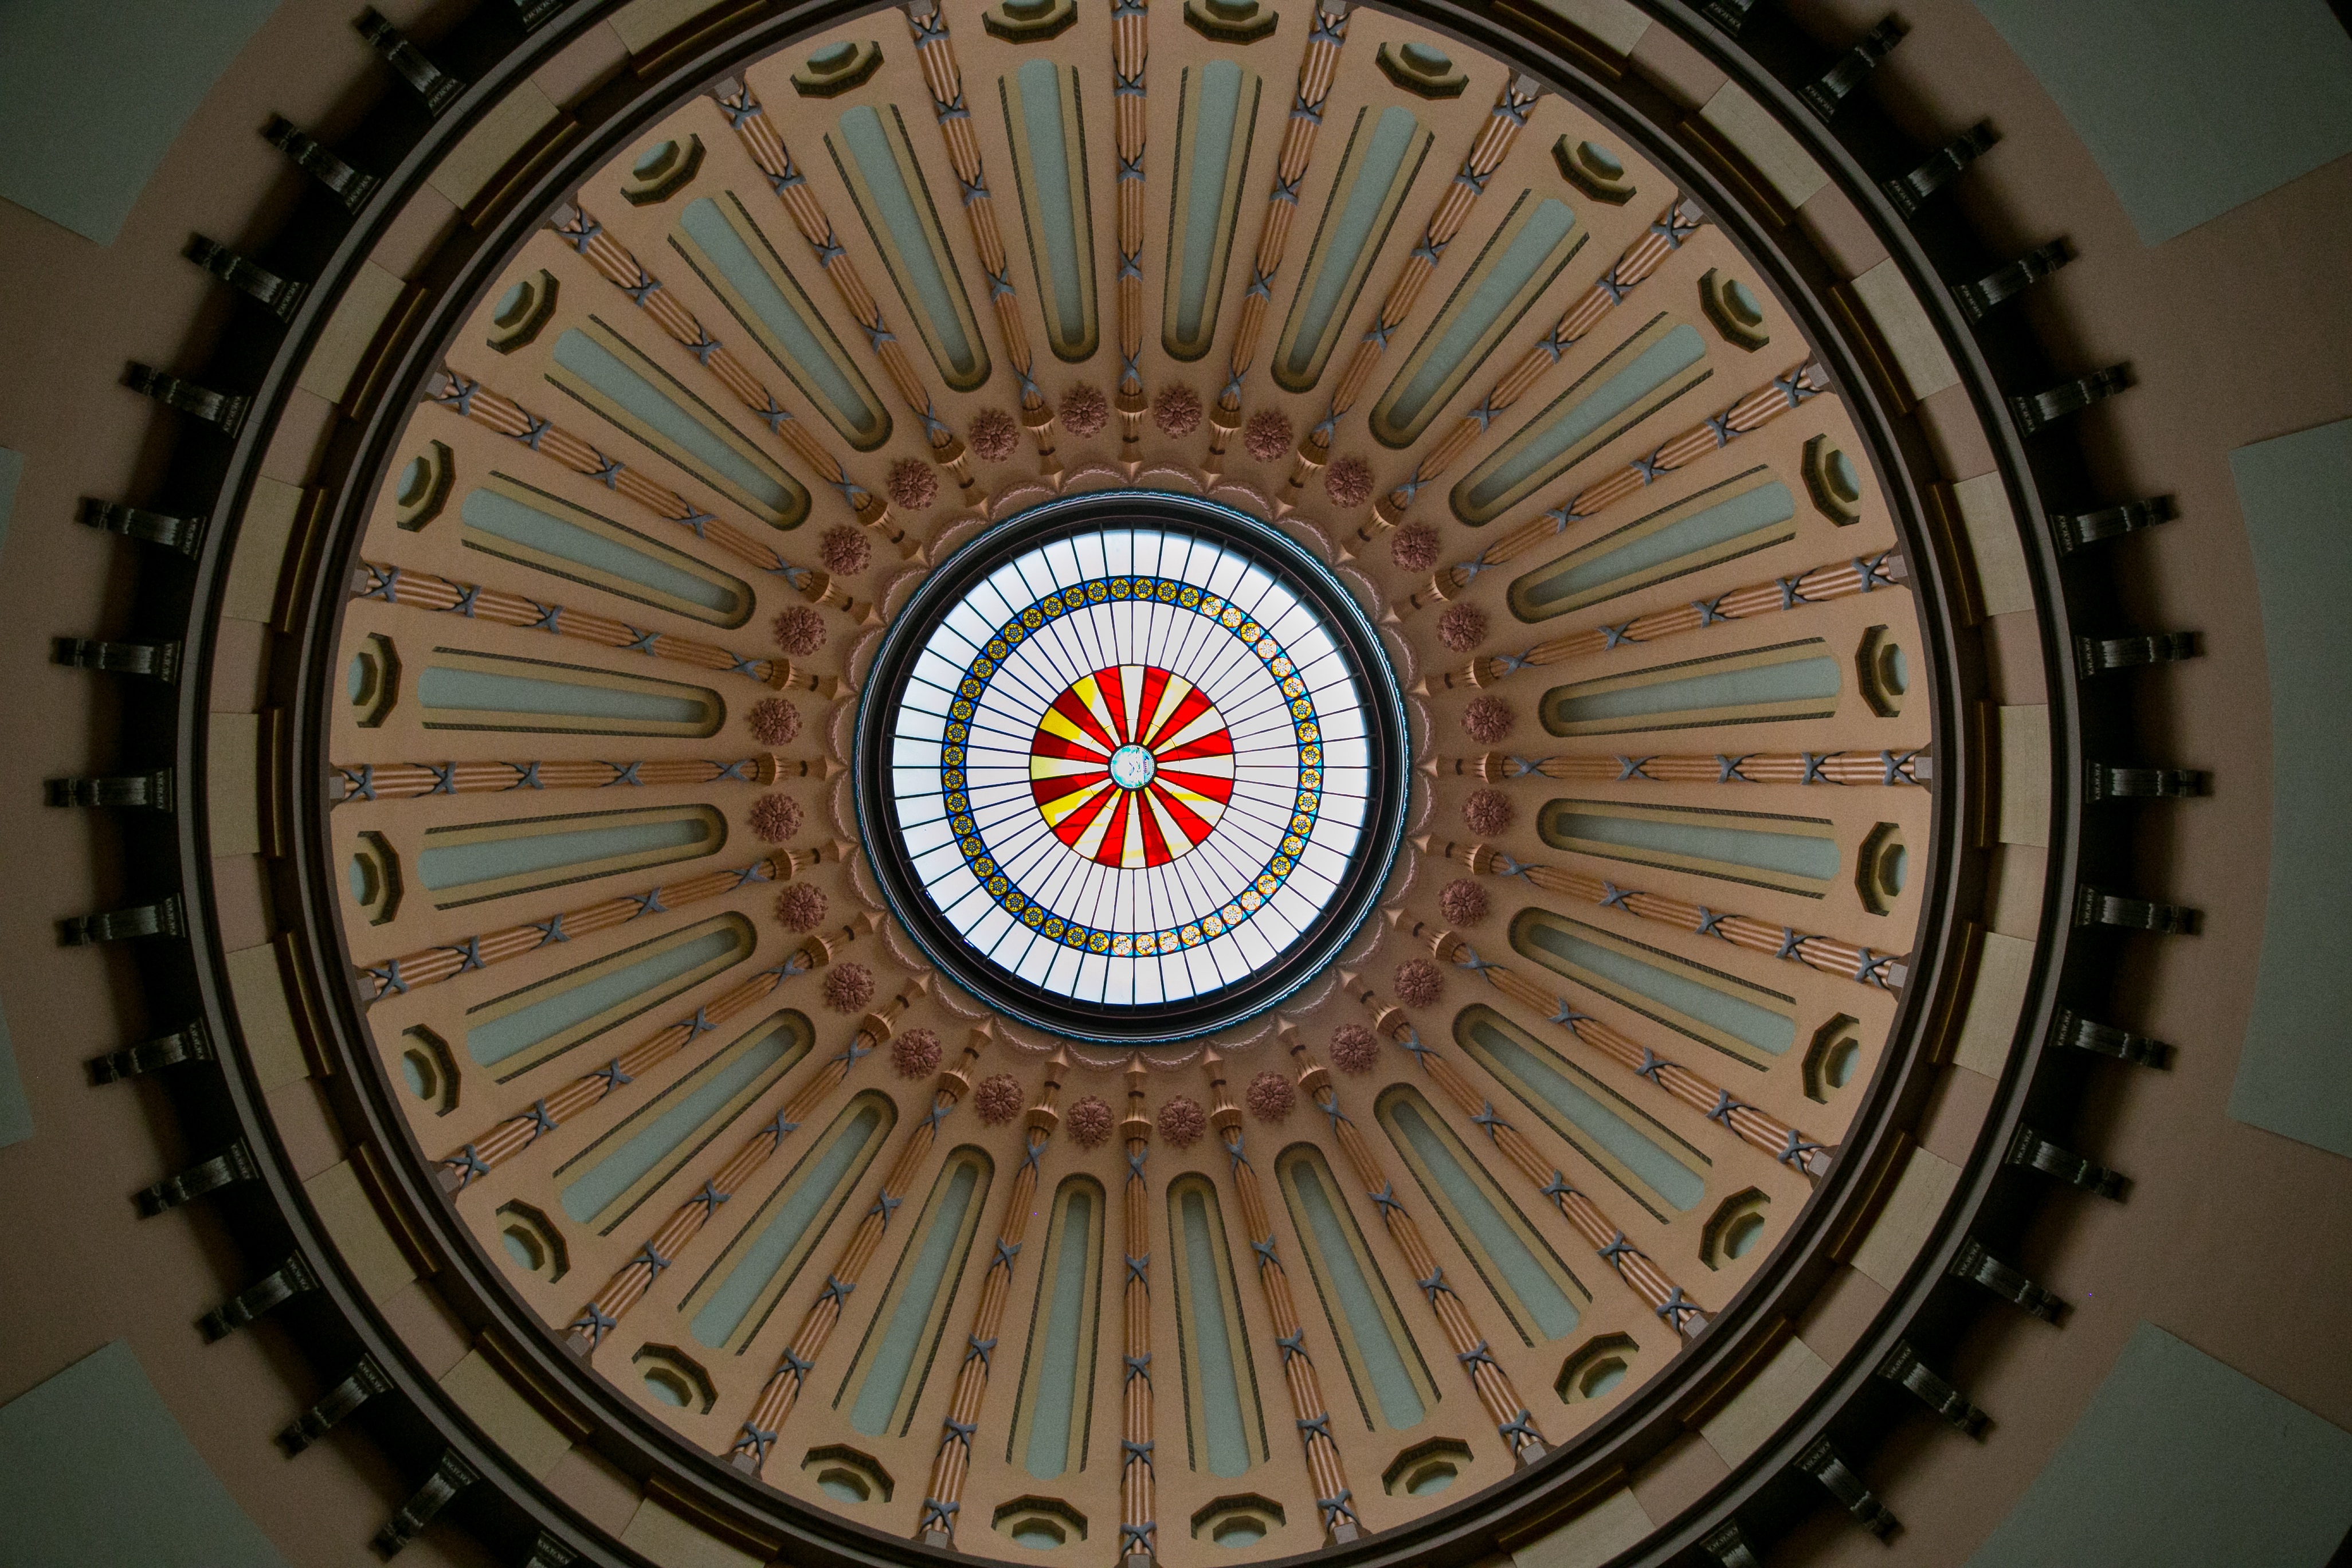
wheel, spiral, circle, symmetry, rotunda, dome, columbus, man made object, ohio statehouse